Tanks in the Australian Army

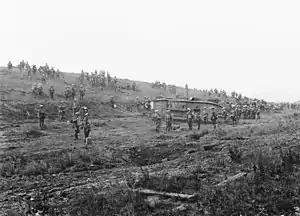
Australian troops operate with a British tank during World War I. Tactics involving large numbers of tanks played a role in the success of the 1918 Allied counter-offensives.

After the First World War, many European countries attempted to mechanise their cavalry. In parallel, Australian cavalry also shifted to military armoured units. The Australian Army (like the US, French, British and Russian armies) tried various methods to integrate modern armour into their traditional horse cavalry formations, as part of a gradual process of mechanisation between 1920 and 1940. Experiences during the final year of the war, such as the Battle of Hamel in July 1918 and later during the Battle of Amiens in August where the Australians had fought as part of an attack by 10 Allied divisions—including Canadian, British and French forces—supported by more than 500 British tanks, had shown the impact that tanks could have on the battlefield.